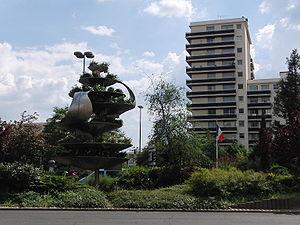
Nogent-sur-Marne, Place du Général Leclerc